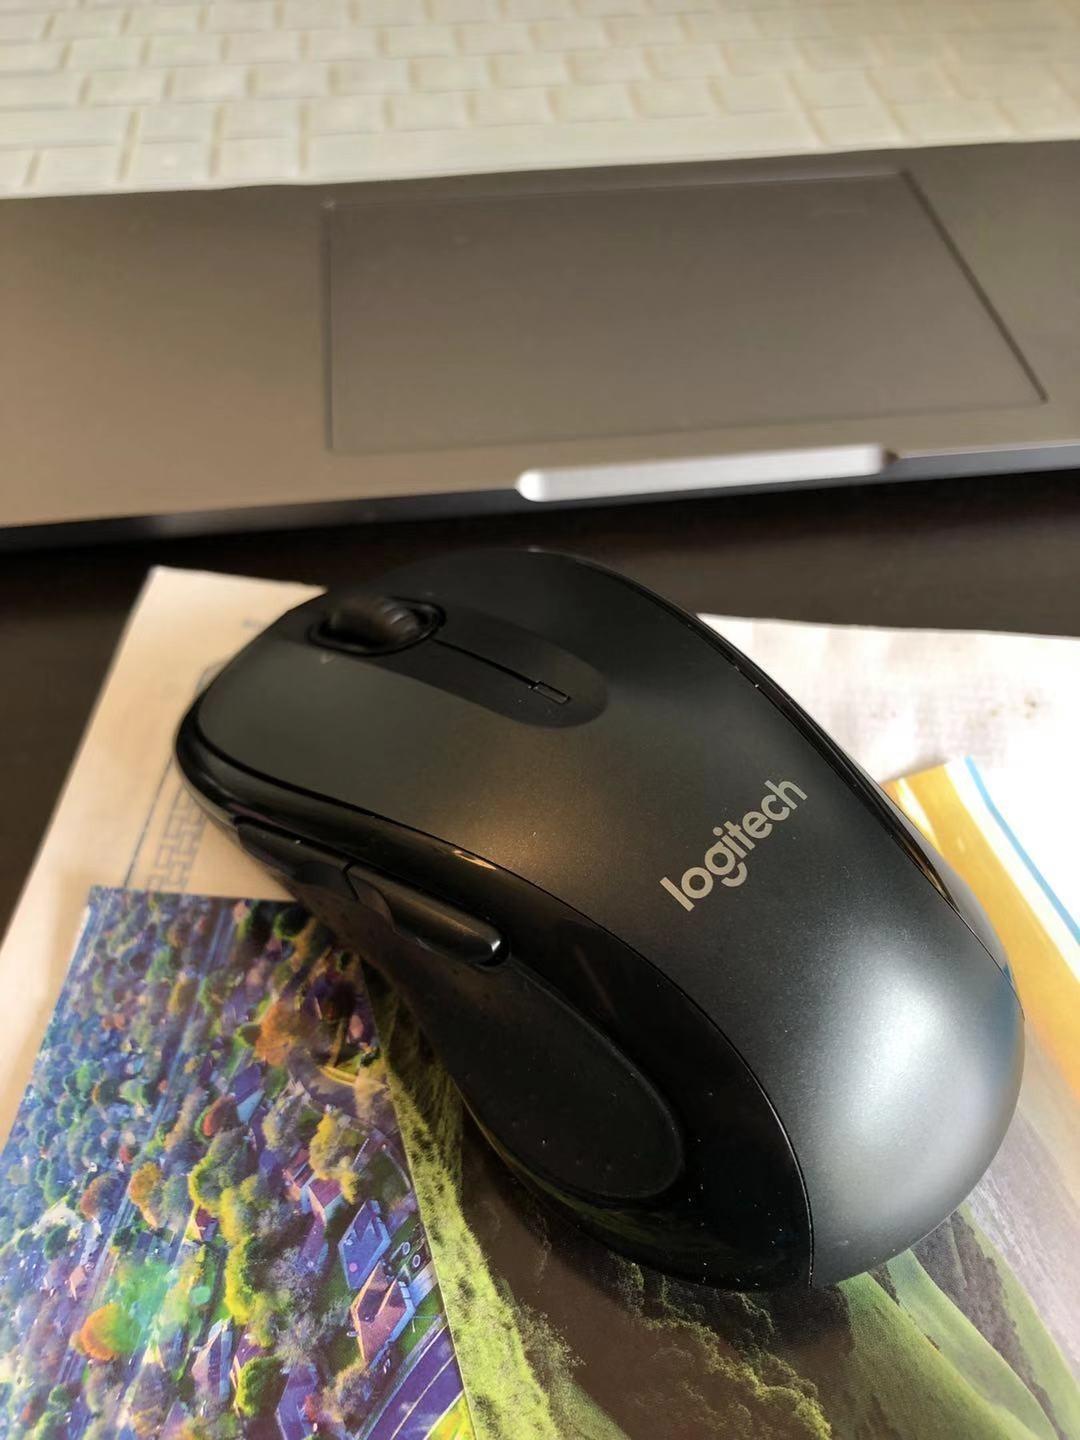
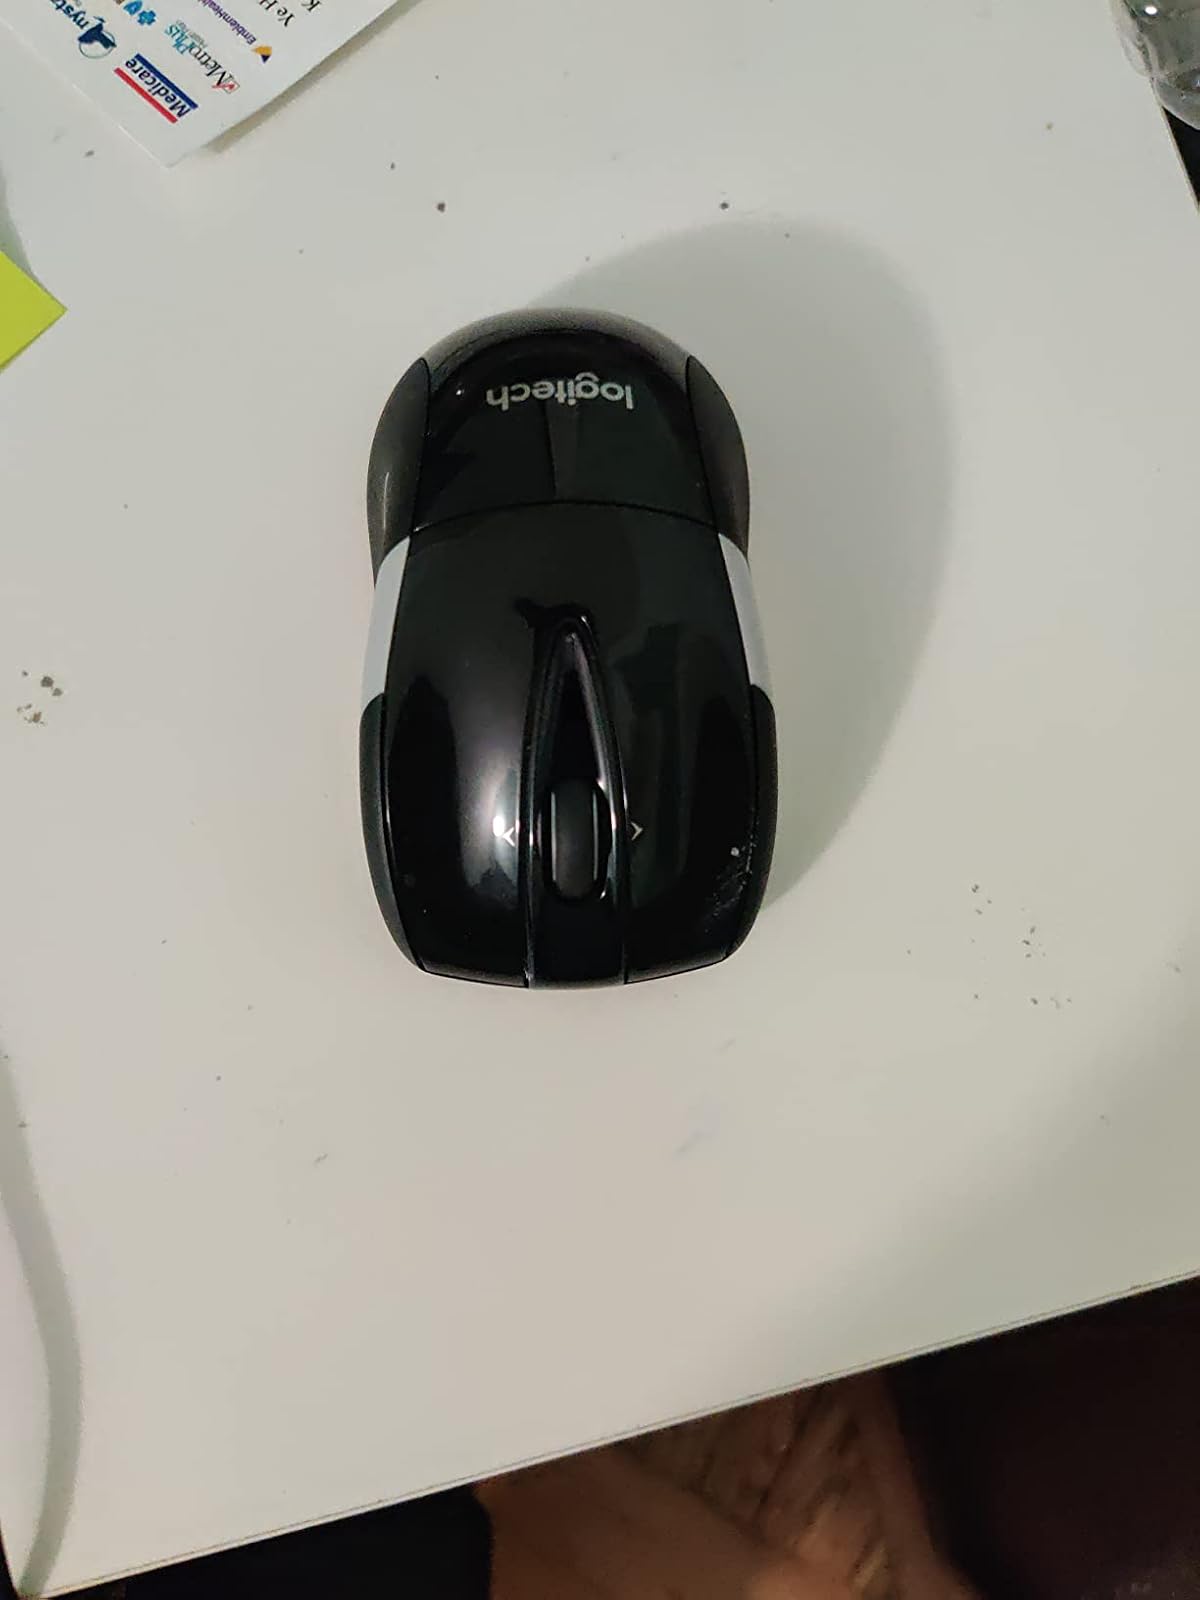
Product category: mouse
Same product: no